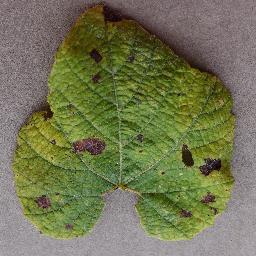
Label: Grape___Leaf_blight_(Isariopsis_Leaf_Spot)